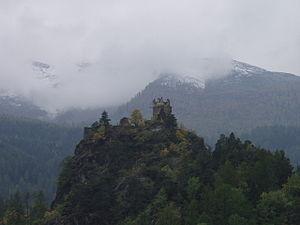
Ruines du château de Montmayeur à Arvier - Vallée d'Aoste (Italie)
Arvier est une commune italienne alpine de la région Vallée d'Aoste.